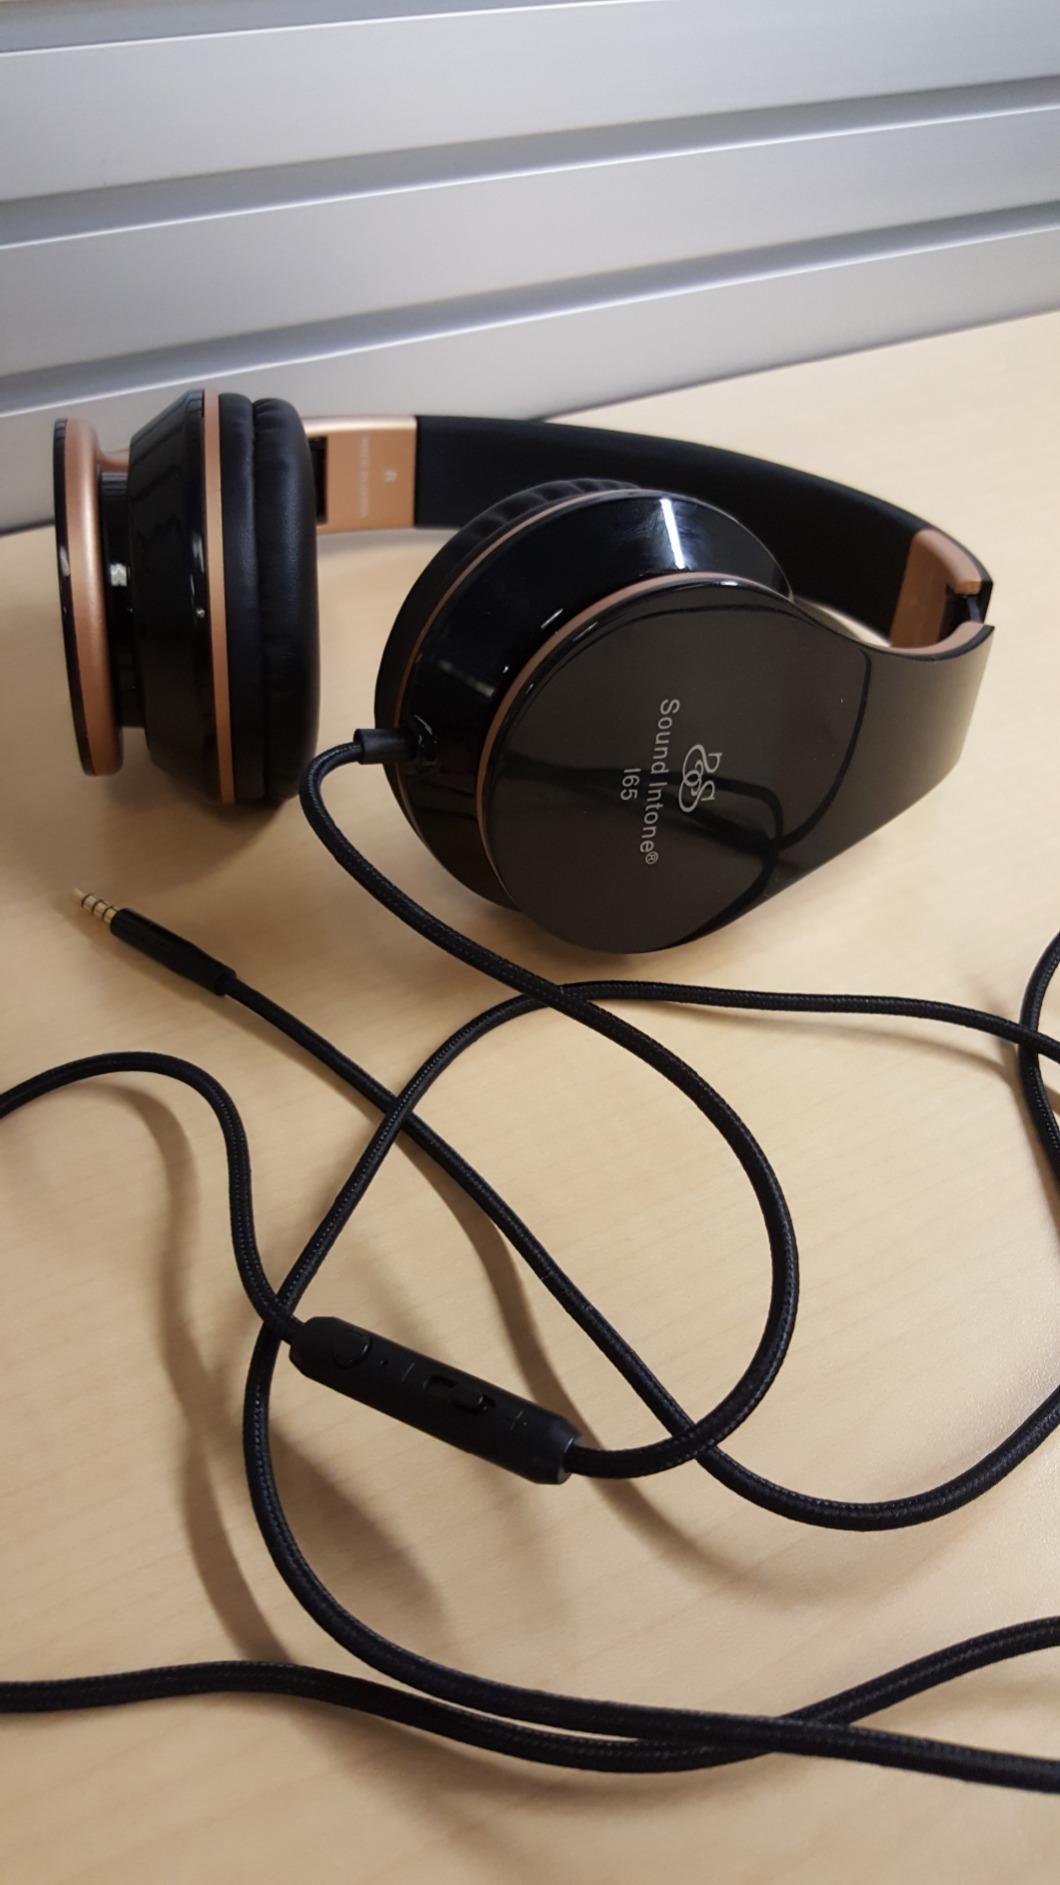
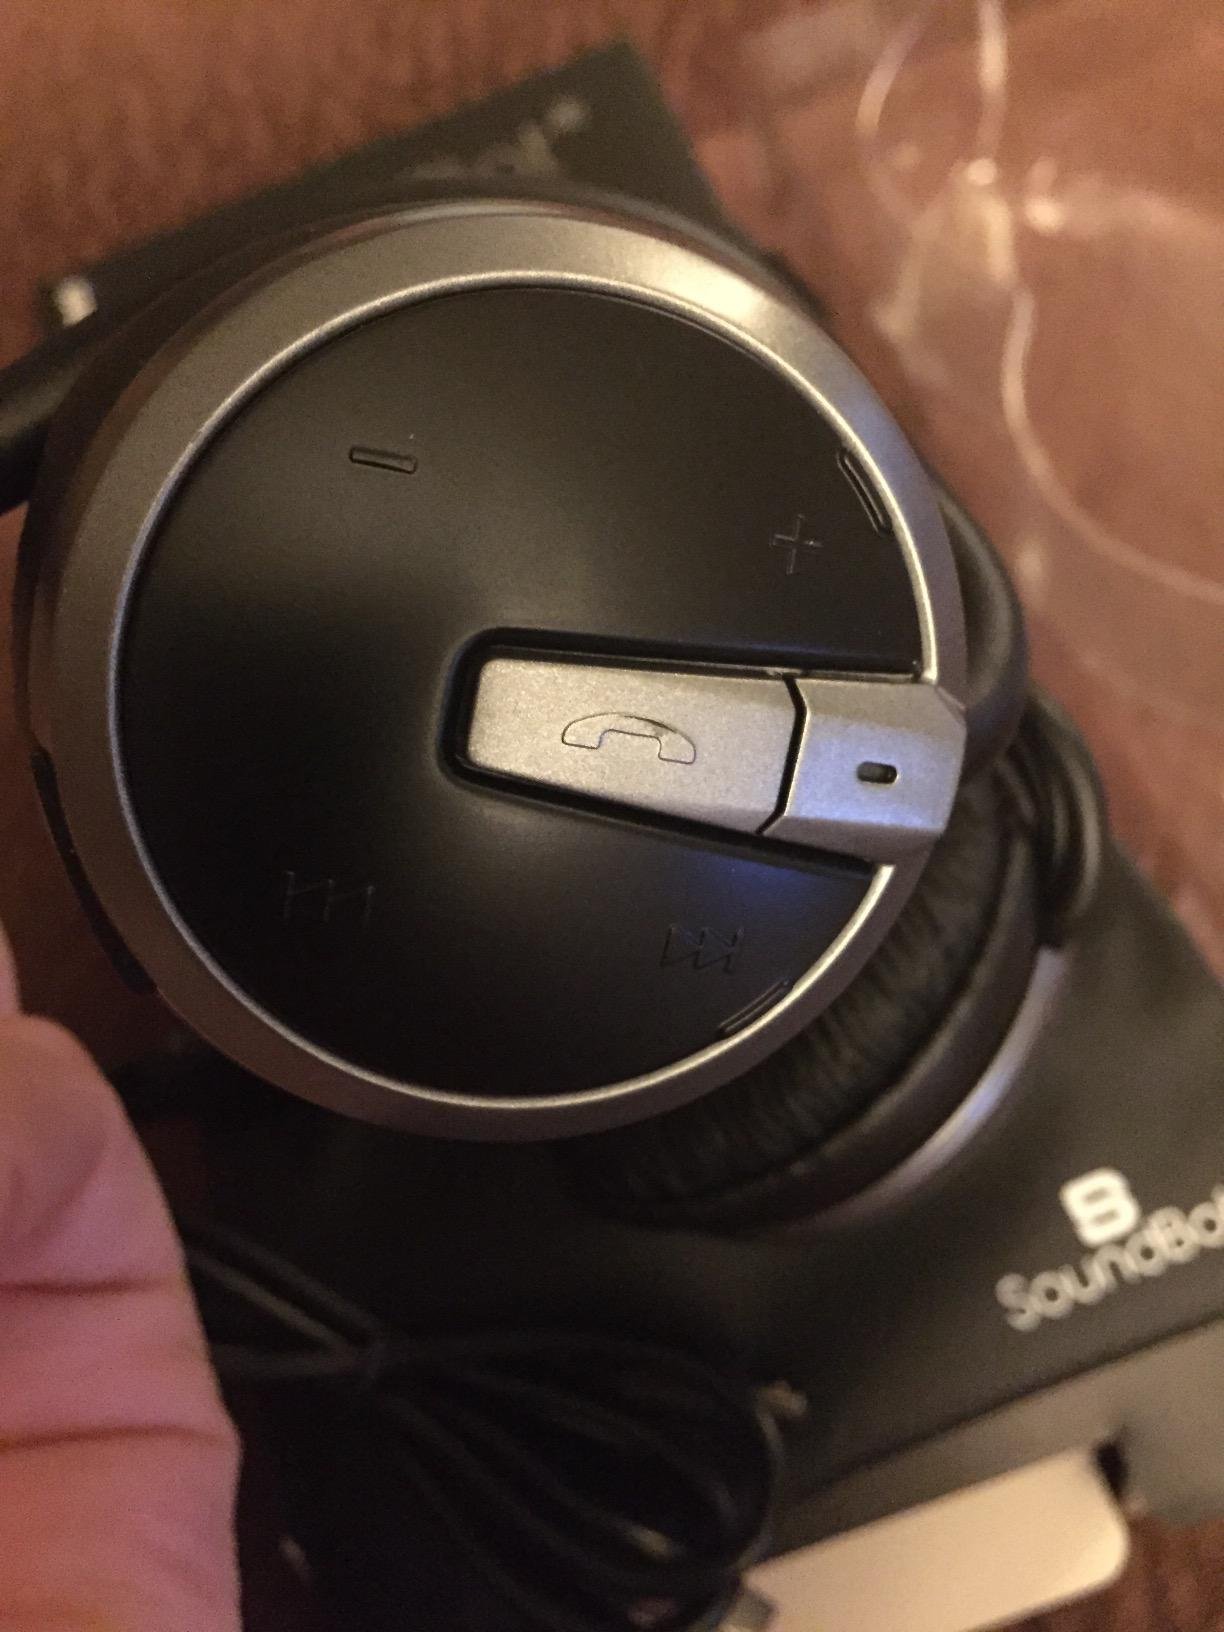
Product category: headphones
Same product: no